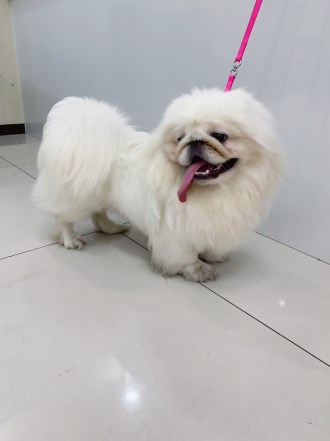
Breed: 480-n000125-Pekinese